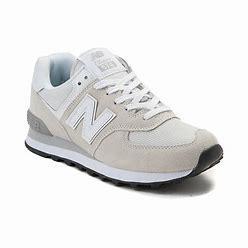
Brand: New
Model: Balance 574